Manon of the Spring (1952 film)

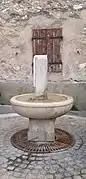
The fountain in La Treille, Marseille, which is featured in several key scenes.

"Manon of the Spring" was conceived by Marcel Pagnol as a "gift" for his wife, actress Jacqueline Pagnol, whom he had married in 1945 and who had starred in his three previous films, "Naïs", "The Pretty Miller Girl" and "Topaze". The latter film had been Pagnol's biggest post-war box-office success, granting him greater freedom on his next projects.